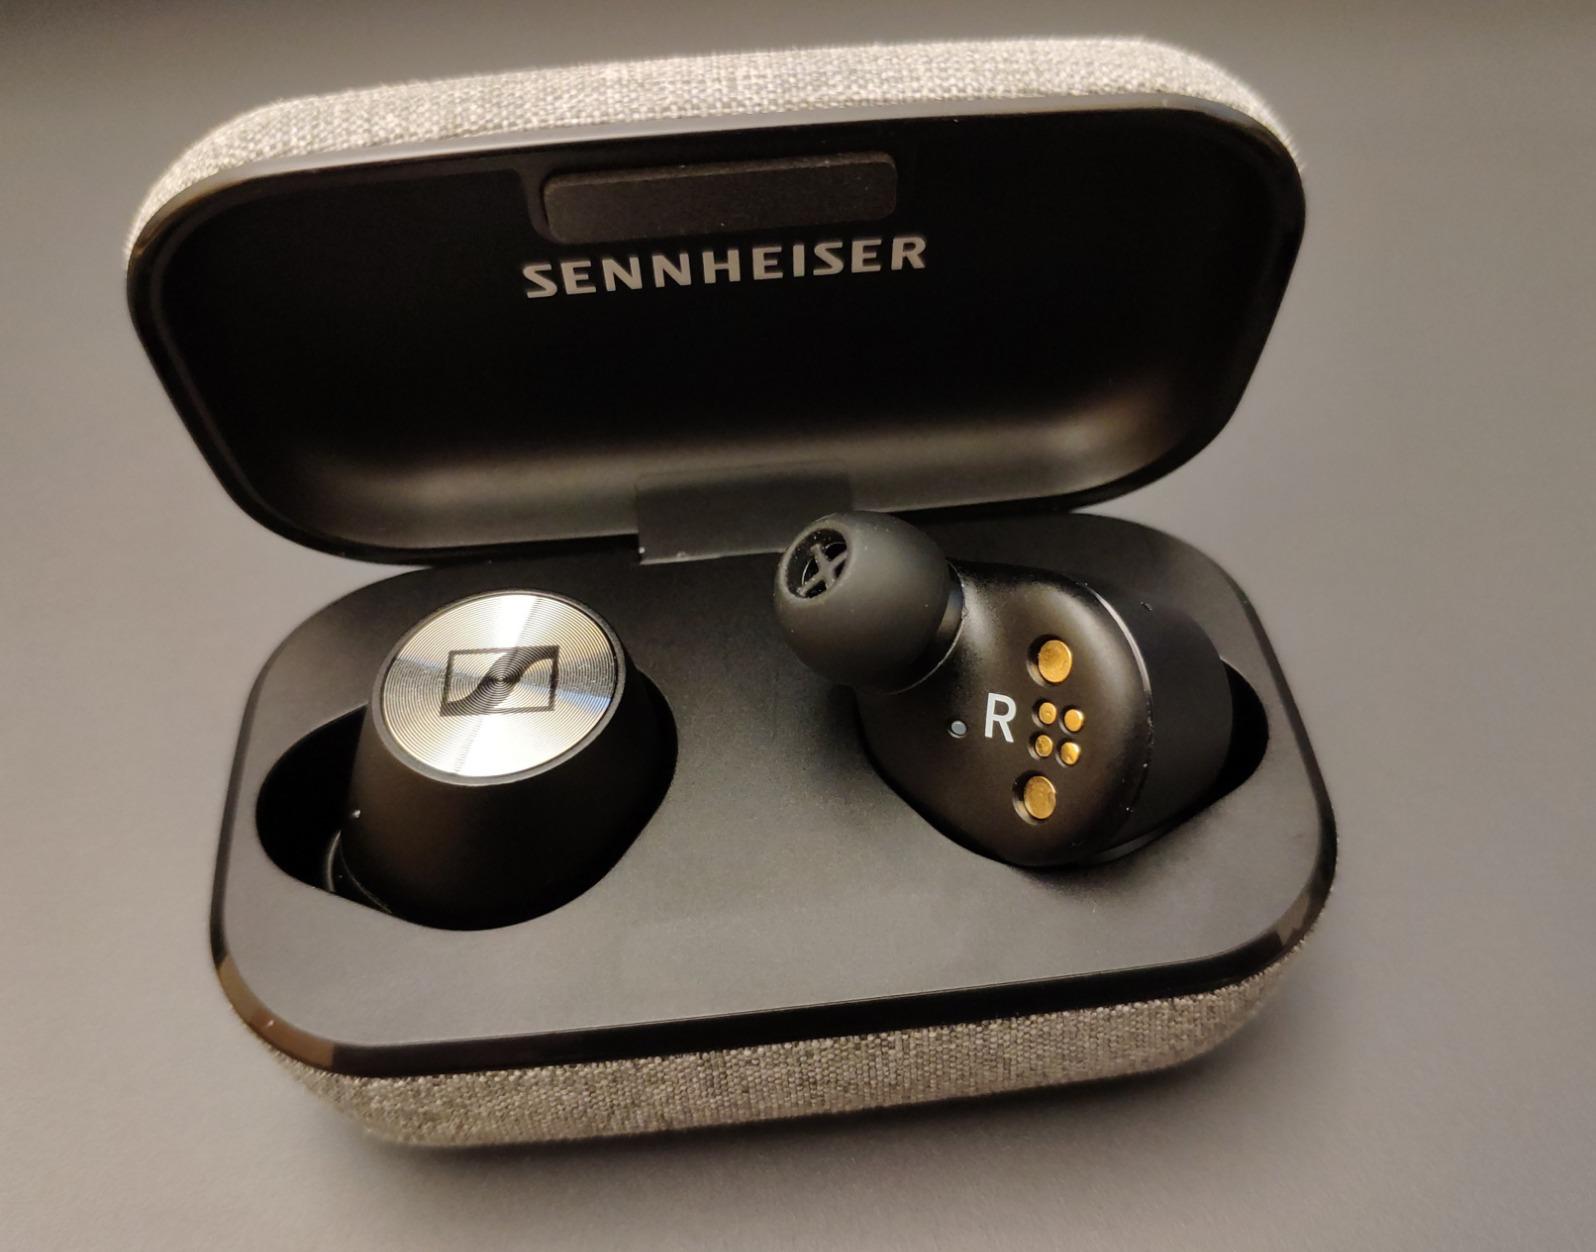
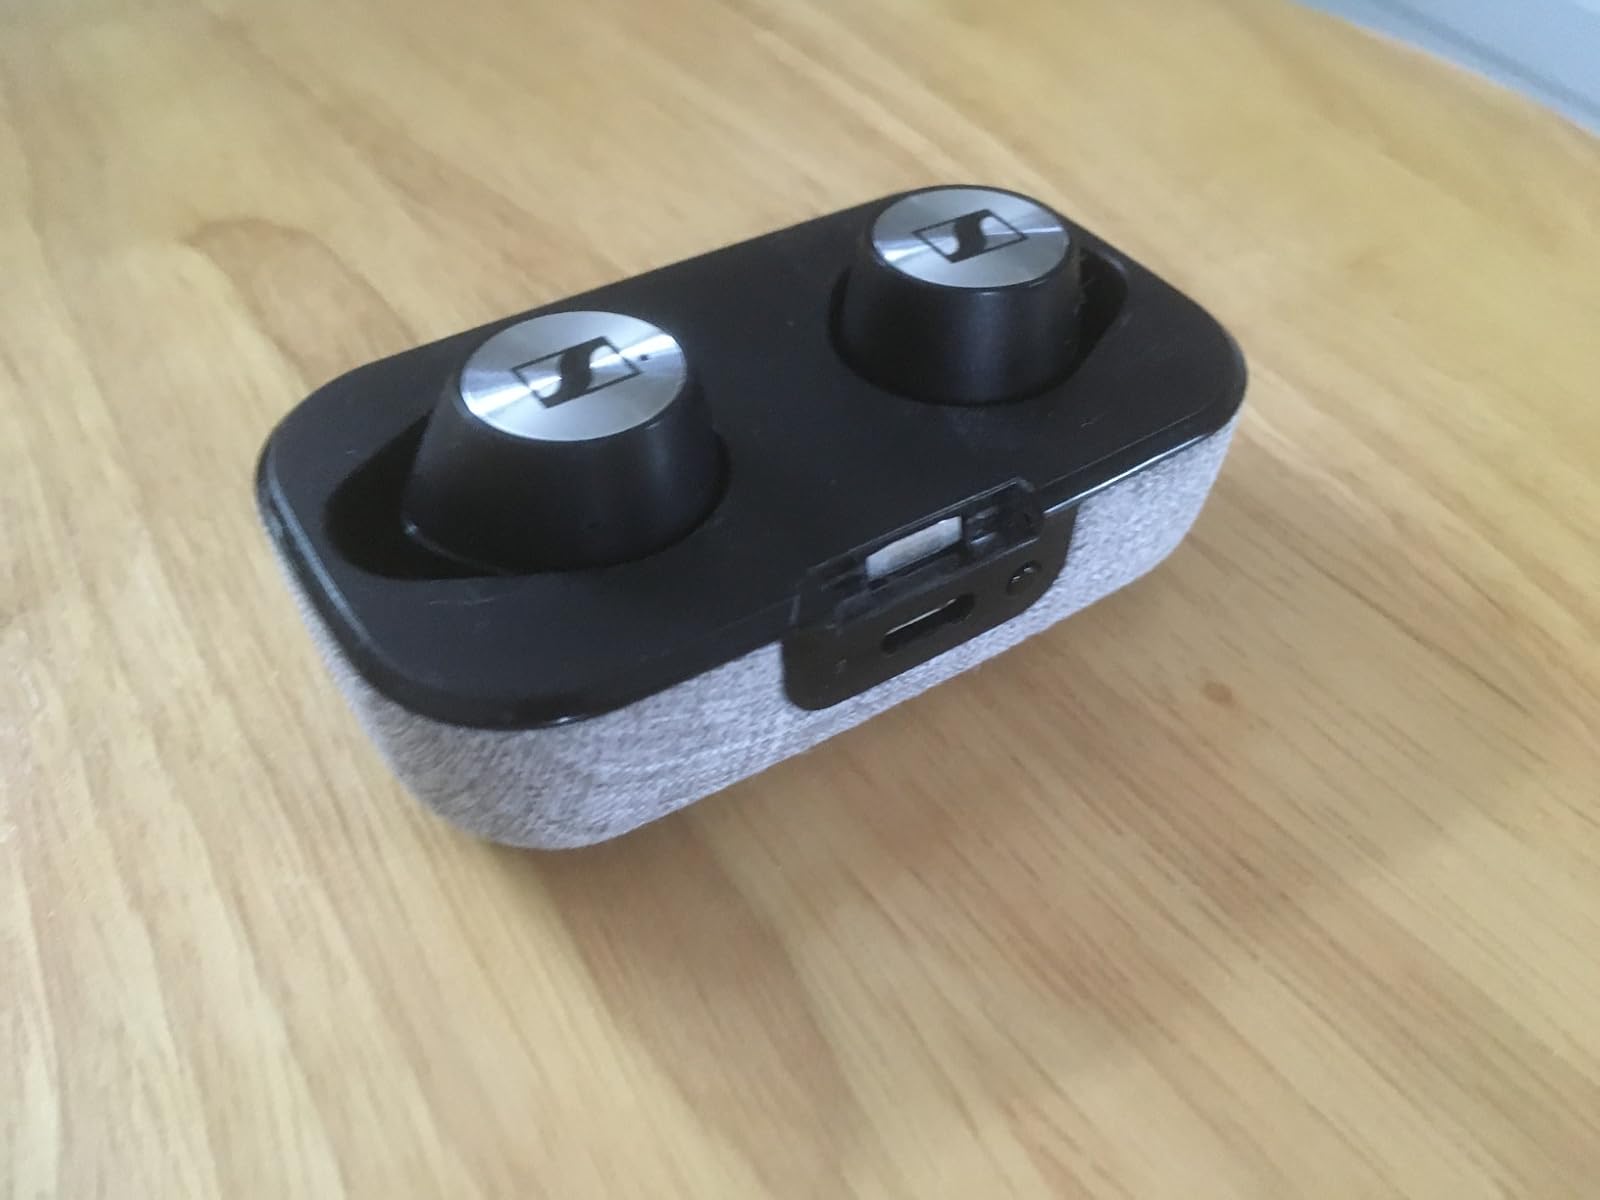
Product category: earbuds
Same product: yes